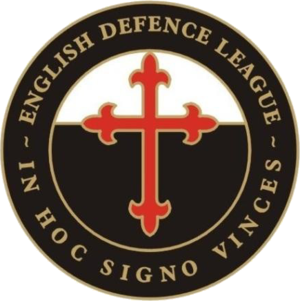
La English Defence League ou EDL est un mouvement politique anglais formé le 27 juin 2009 par Tommy Robinson et classé à l'extrême droite, bien qu'officiellement le groupe en lui-même se défende d'être orienté politiquement et se dise opposé au racisme. Le but affiché de ce mouvement est de combattre l'islamisation de l'Angleterre, et plus particulièrement l'extrémisme musulman, par de nombreuses manifestations.